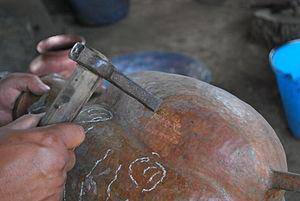
L'artisanat traditionnel du cuivre au Mexique remonte à la période préhispanique, essentiellement limitée à l'ancien empire Purépecha, dans les actuels états de Michoacán et de Jalisco. La raison en est que c'est le seul endroit où du cuivre peut être trouvé à la surface. Après la conquête espagnole de l'empire aztèque, les Espagnols prennent le contrôle de la production de cuivre, introduisant des techniques européennes mais nécessitant encore une main-d'œuvre autochtone. Le travail du cuivre, comme d'autres métiers, est principalement organisé à Michoacán sous Vasco de Quiroga. On ne sait pas quand la ville de Santa Clara del Cobre commence à se spécialiser dans la production d’articles en cuivre, mais elle est bien établie au milieu du XVIIIᵉ siècle. L'extraction du cuivre reste centrée sur le Michoacán pendant la période coloniale, mais l'essentiel de la production est abandonné au XIXᵉ siècle. Après la révolution mexicaine, les forgerons de Santa Clara se contentent de travailler avec de la ferraille, fabriquant des pots, des assiettes, des casseroles et d’autres récipients.